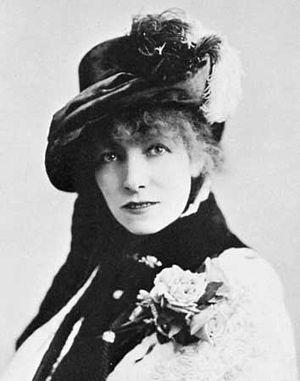
Sarah Bernhardt est une actrice française née entre les 22 et 25 octobre 1844 à Paris 5ᵉ et morte le 26 mars 1923 à Paris 17ᵉ. Elle est considérée comme une des plus importantes actrices françaises du XIXᵉ siècle et du début du XXᵉ siècle.
Sarah Bernhardt est la quatre-vingt-sixième histoire et le cinquantième album de la série Lucky Luke par Morris, Xavier Fauche et Jean Léturgie. Elle est publiée en album en 1982 aux éditions Dargaud.
Frou-Frou est une pièce de théâtre en cinq actes écrite en 1869 par Henri Meilhac et Ludovic Halévy.